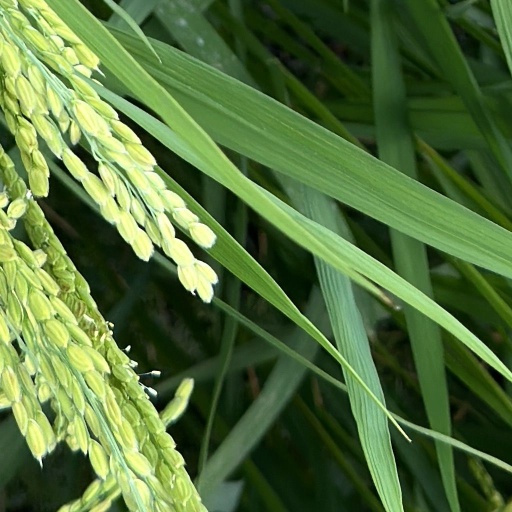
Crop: rice